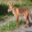
Label: fox